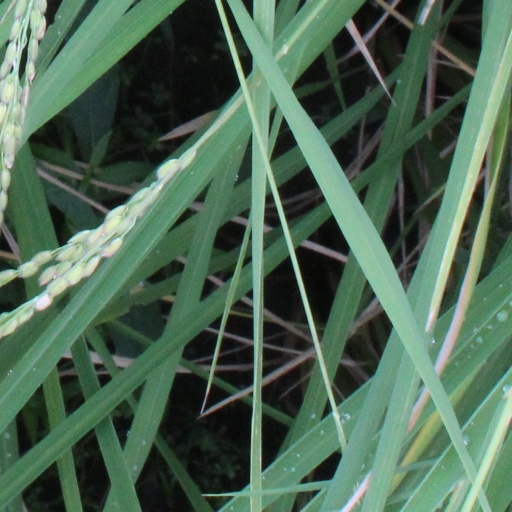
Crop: rice